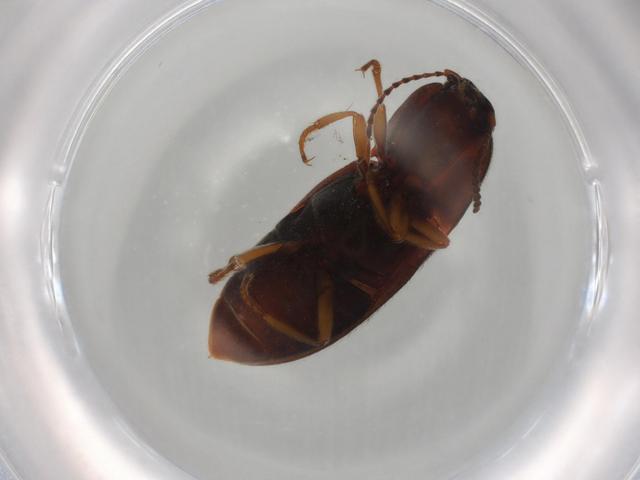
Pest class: clickbeetles_wireworms